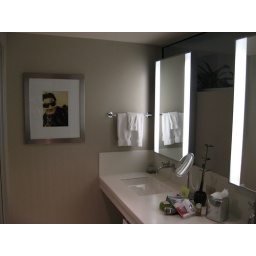
A shot of the sink area in the hard rock hotel bathroom.